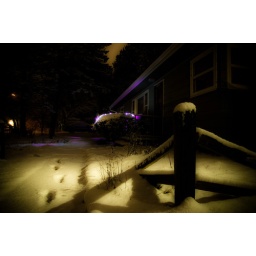
Christmas lights in the bushes with a house exterior light (2W LED) lighting the fence and sidewalk.